Acrylic painting techniques

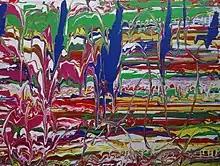
This painting was made by combining poured acrylic paint with impasto painting.

Pour painting is an innovative way to use acrylic paints to create an art piece. Instead of using tools like brushes or knives to create a piece of art, fluid paints can be poured directly onto the surface and the canvas tilted to move the paint around.